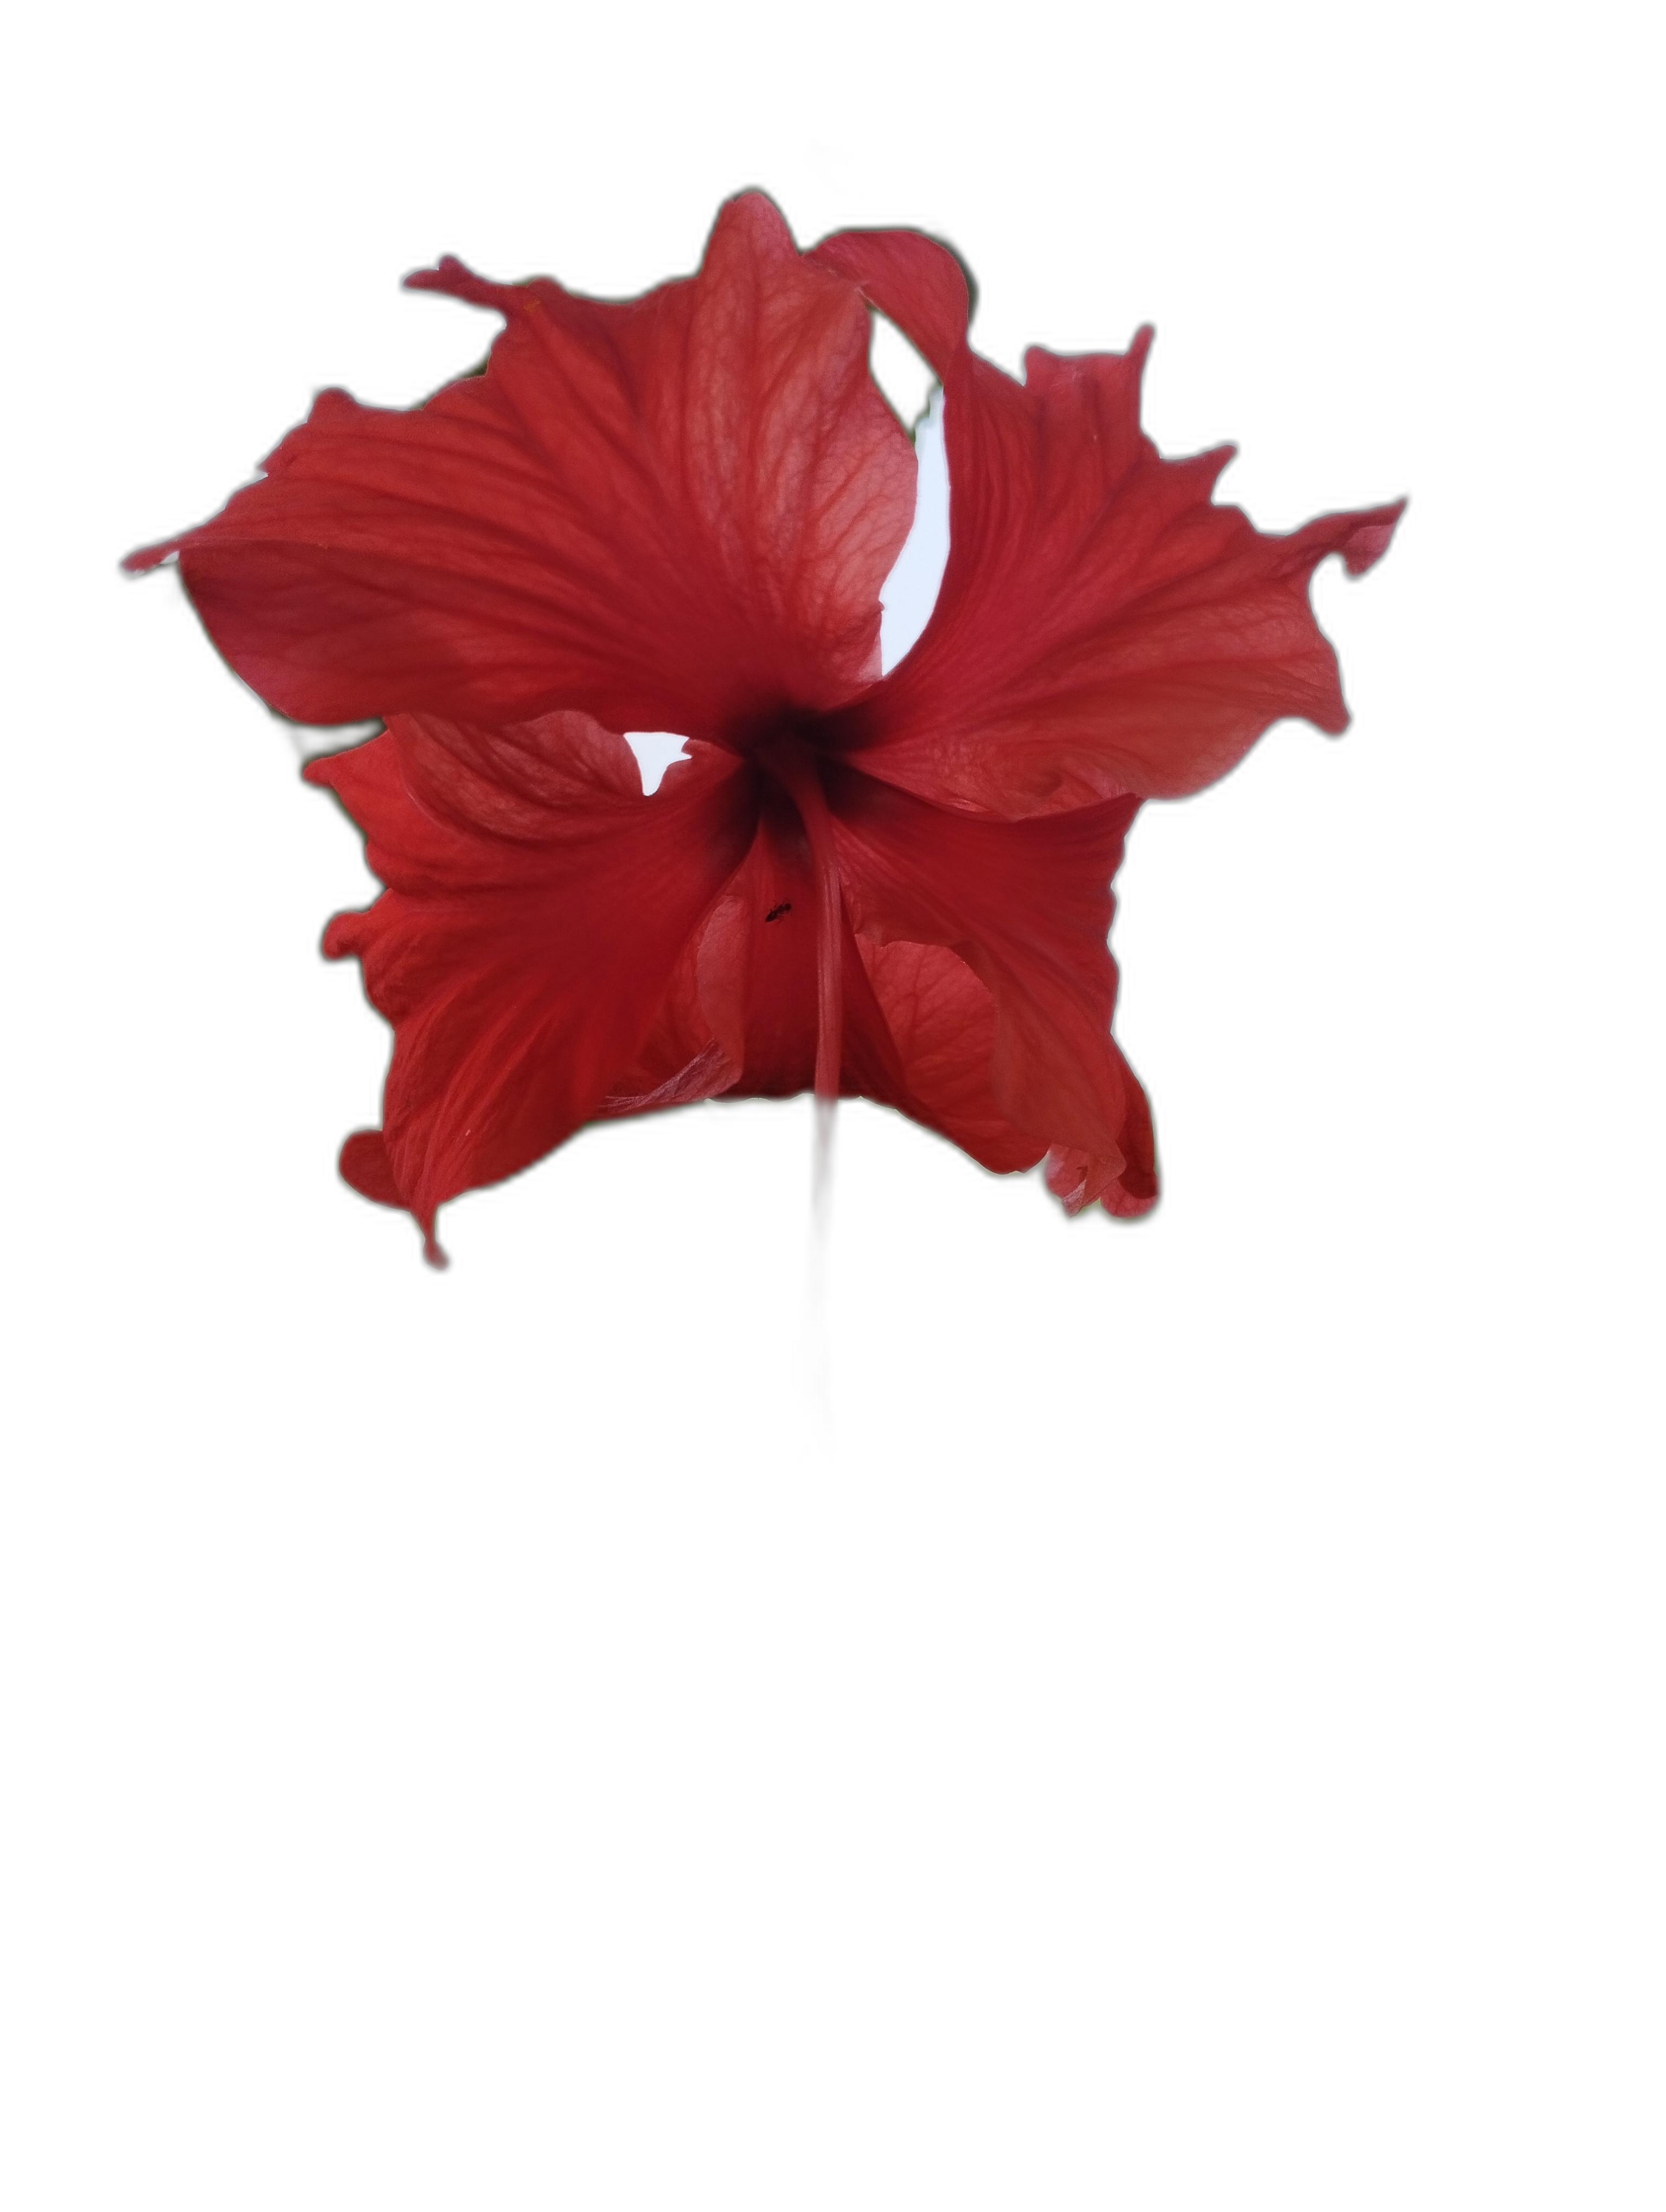
Label: Hibiscus